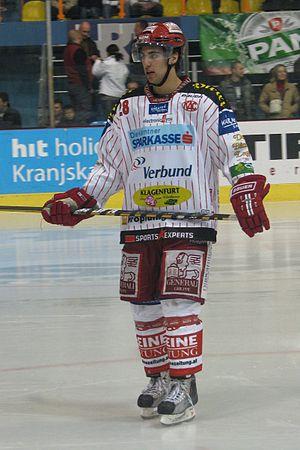
Martin Schumnig est un joueur professionnel de hockey sur glace autrichien. Il évolue au poste de défenseur.